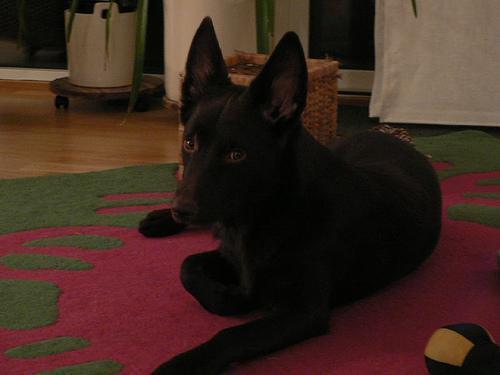
kelpie